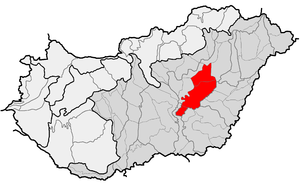
La Grande Coumanie est une région historique et géographique de Hongrie, qui était au XVIIIᵉ siècle enclavée dans la partie est du comitat de Heves et Külső-Szolnok, à l'ouest de ceux de Szabolcs, Bihar et Békés, entre la Tisza et l'actuel Hortobágy-Berettyó, affluent du Körös.